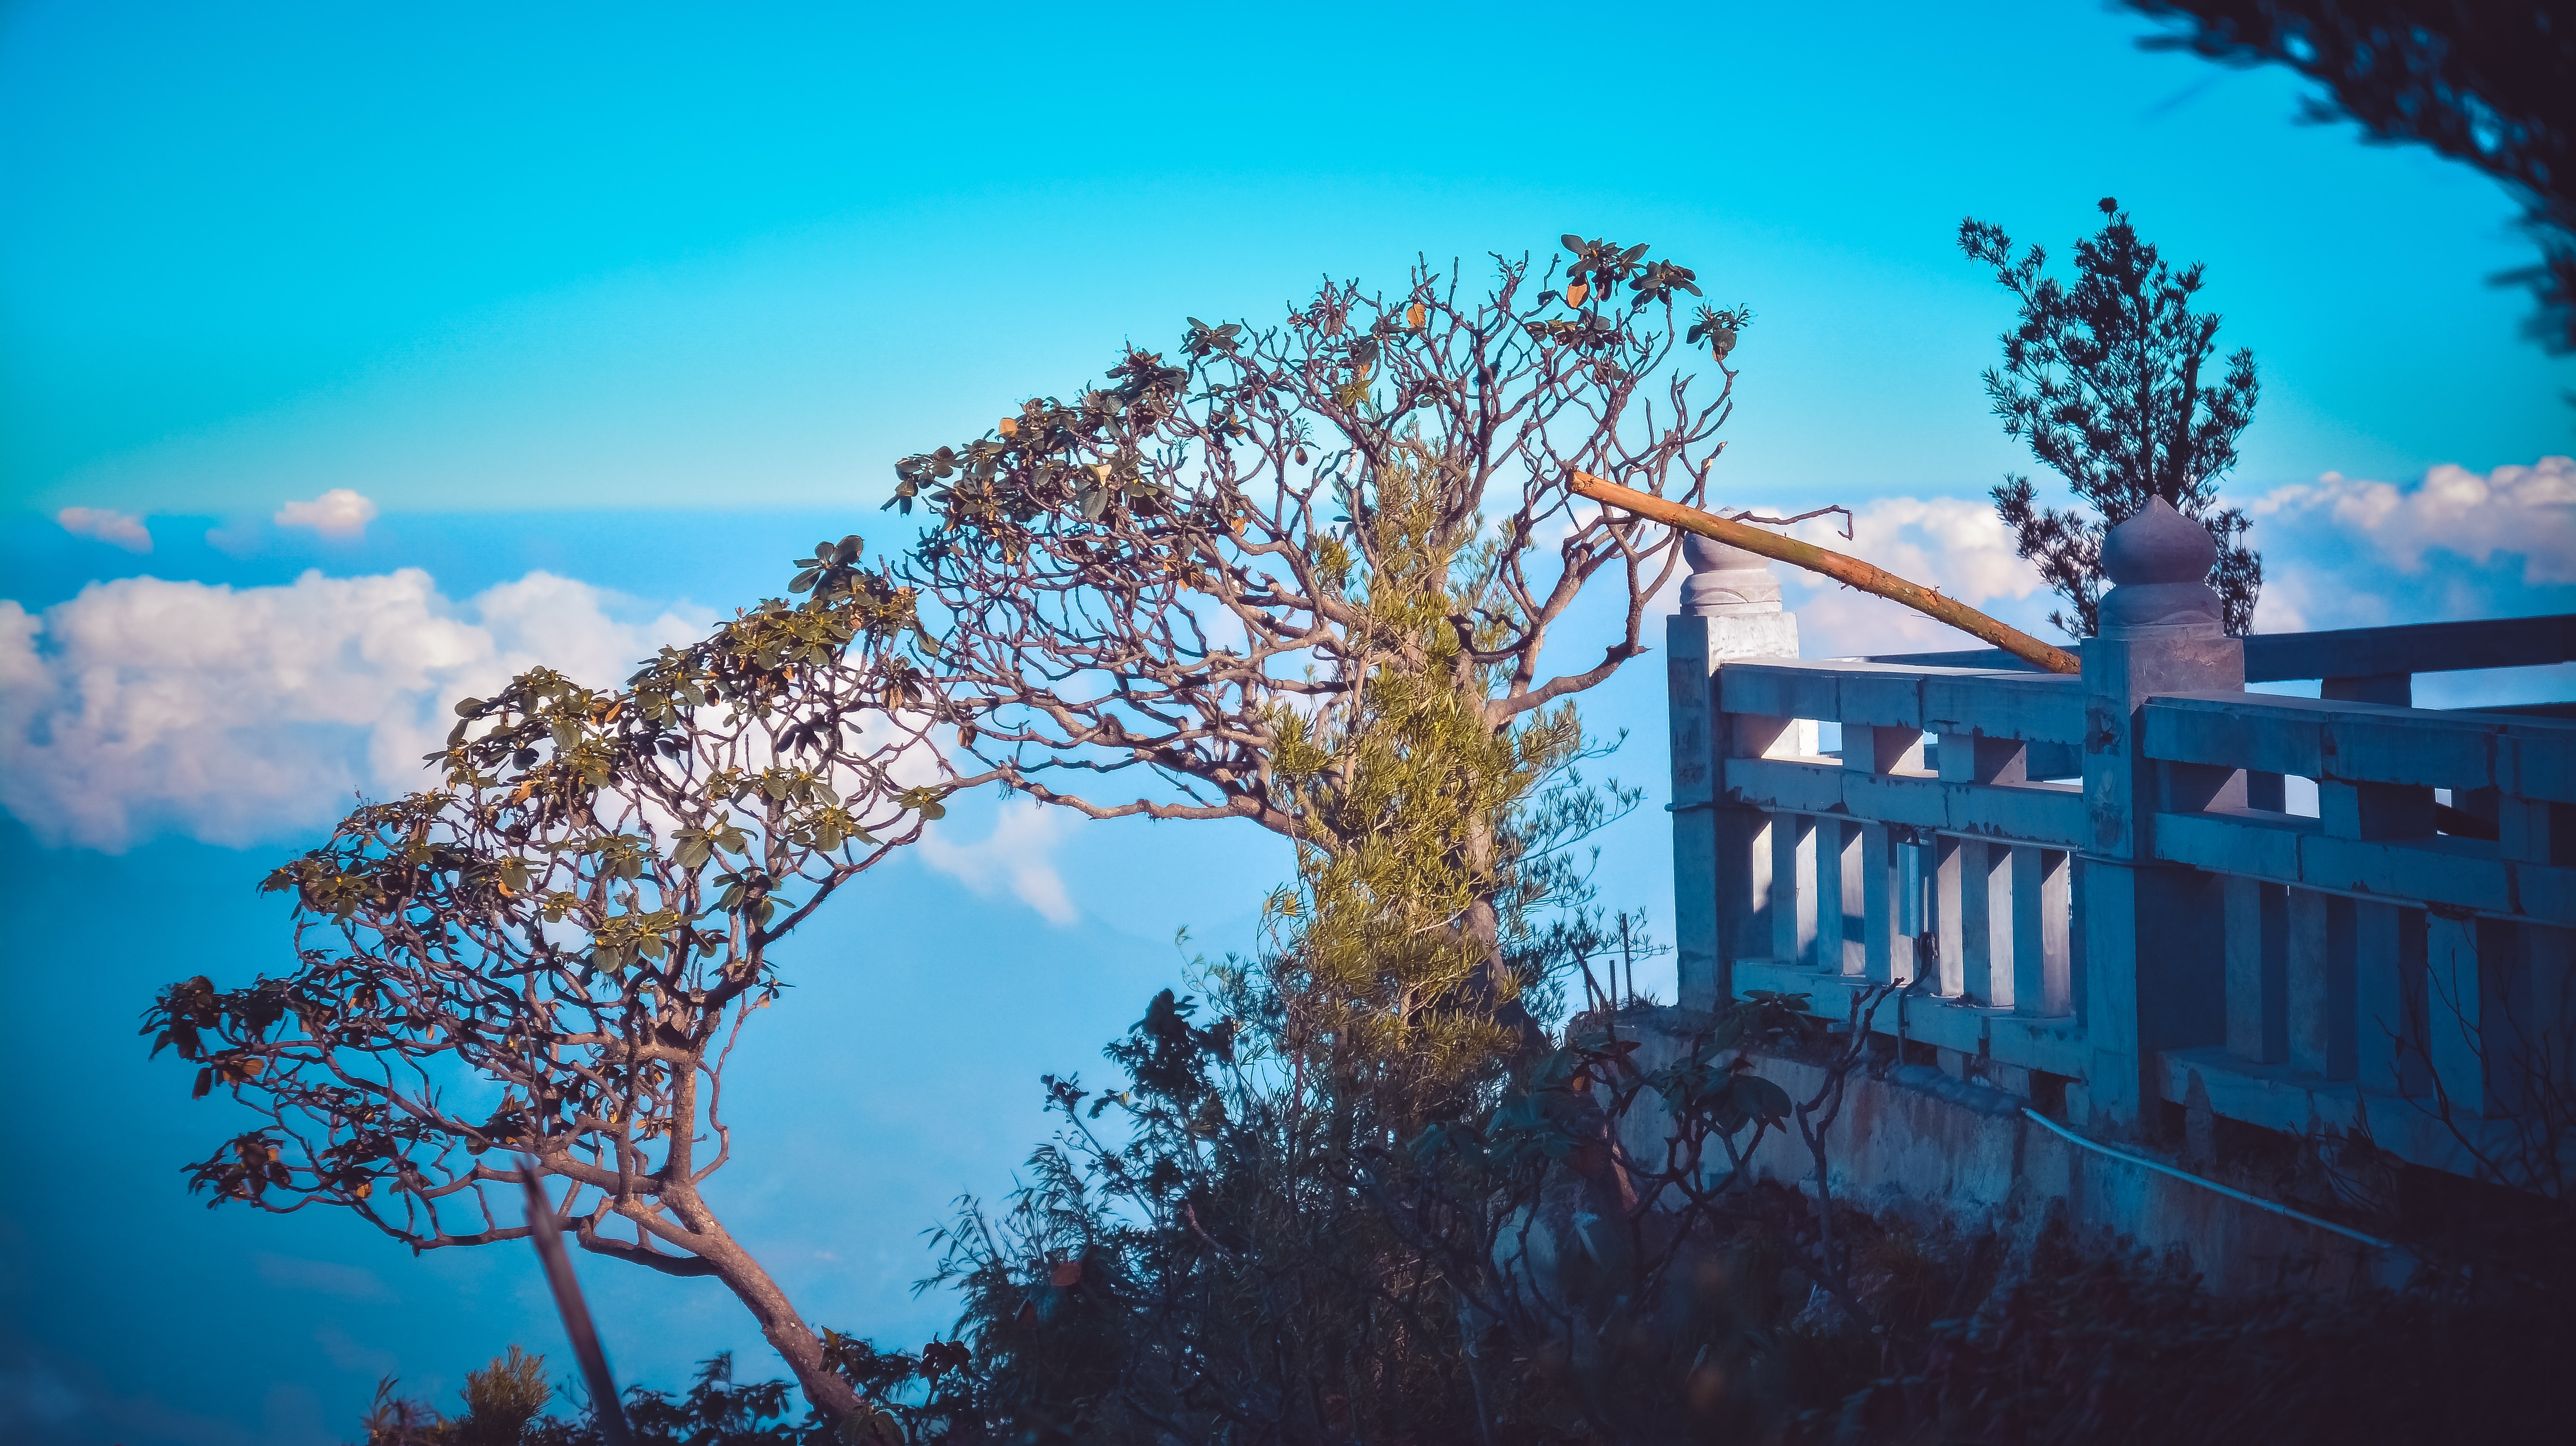
blue, sky, tree, branch, azure, spring, cloud, woody plant, house, architecture, plant, photography, winter, building